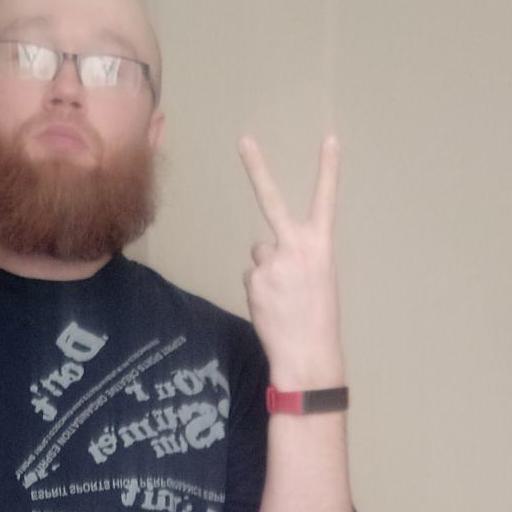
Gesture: peace_inverted